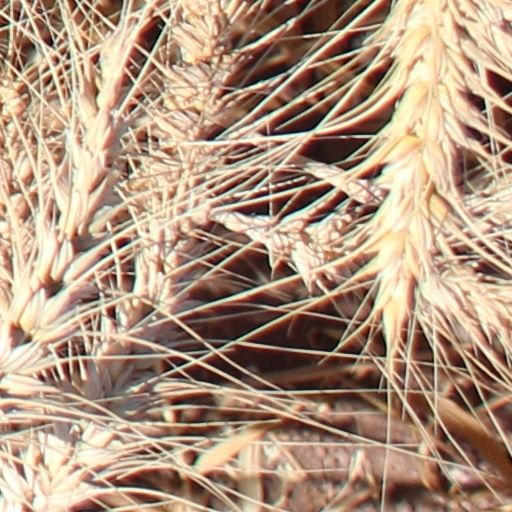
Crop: wheat